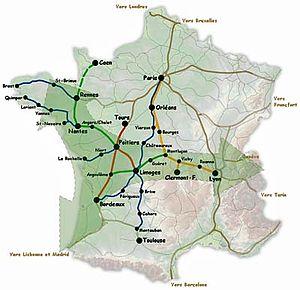
Le projet Transline s'appuie sur le projet de LGV Sud Europe Atlantique et le projet de LGV POCL Paris Orléans Clermont Lyon.
La LGV Poitiers - Limoges est un ancien projet de ligne à grande vitesse qui devait relier Poitiers à Limoges en sept ans de travaux. Cette LGV devait apporter aux régions traversées une connexion plus rapide au réseau TGV et notamment avec Paris. Selon le Grenelle Environnement de 2007, elle aurait constitué une première étape vers une liaison Nantes-Lyon couplée à une liaison Bordeaux-Lyon, dite barreau central car elle ne passerait pas par la capitale.